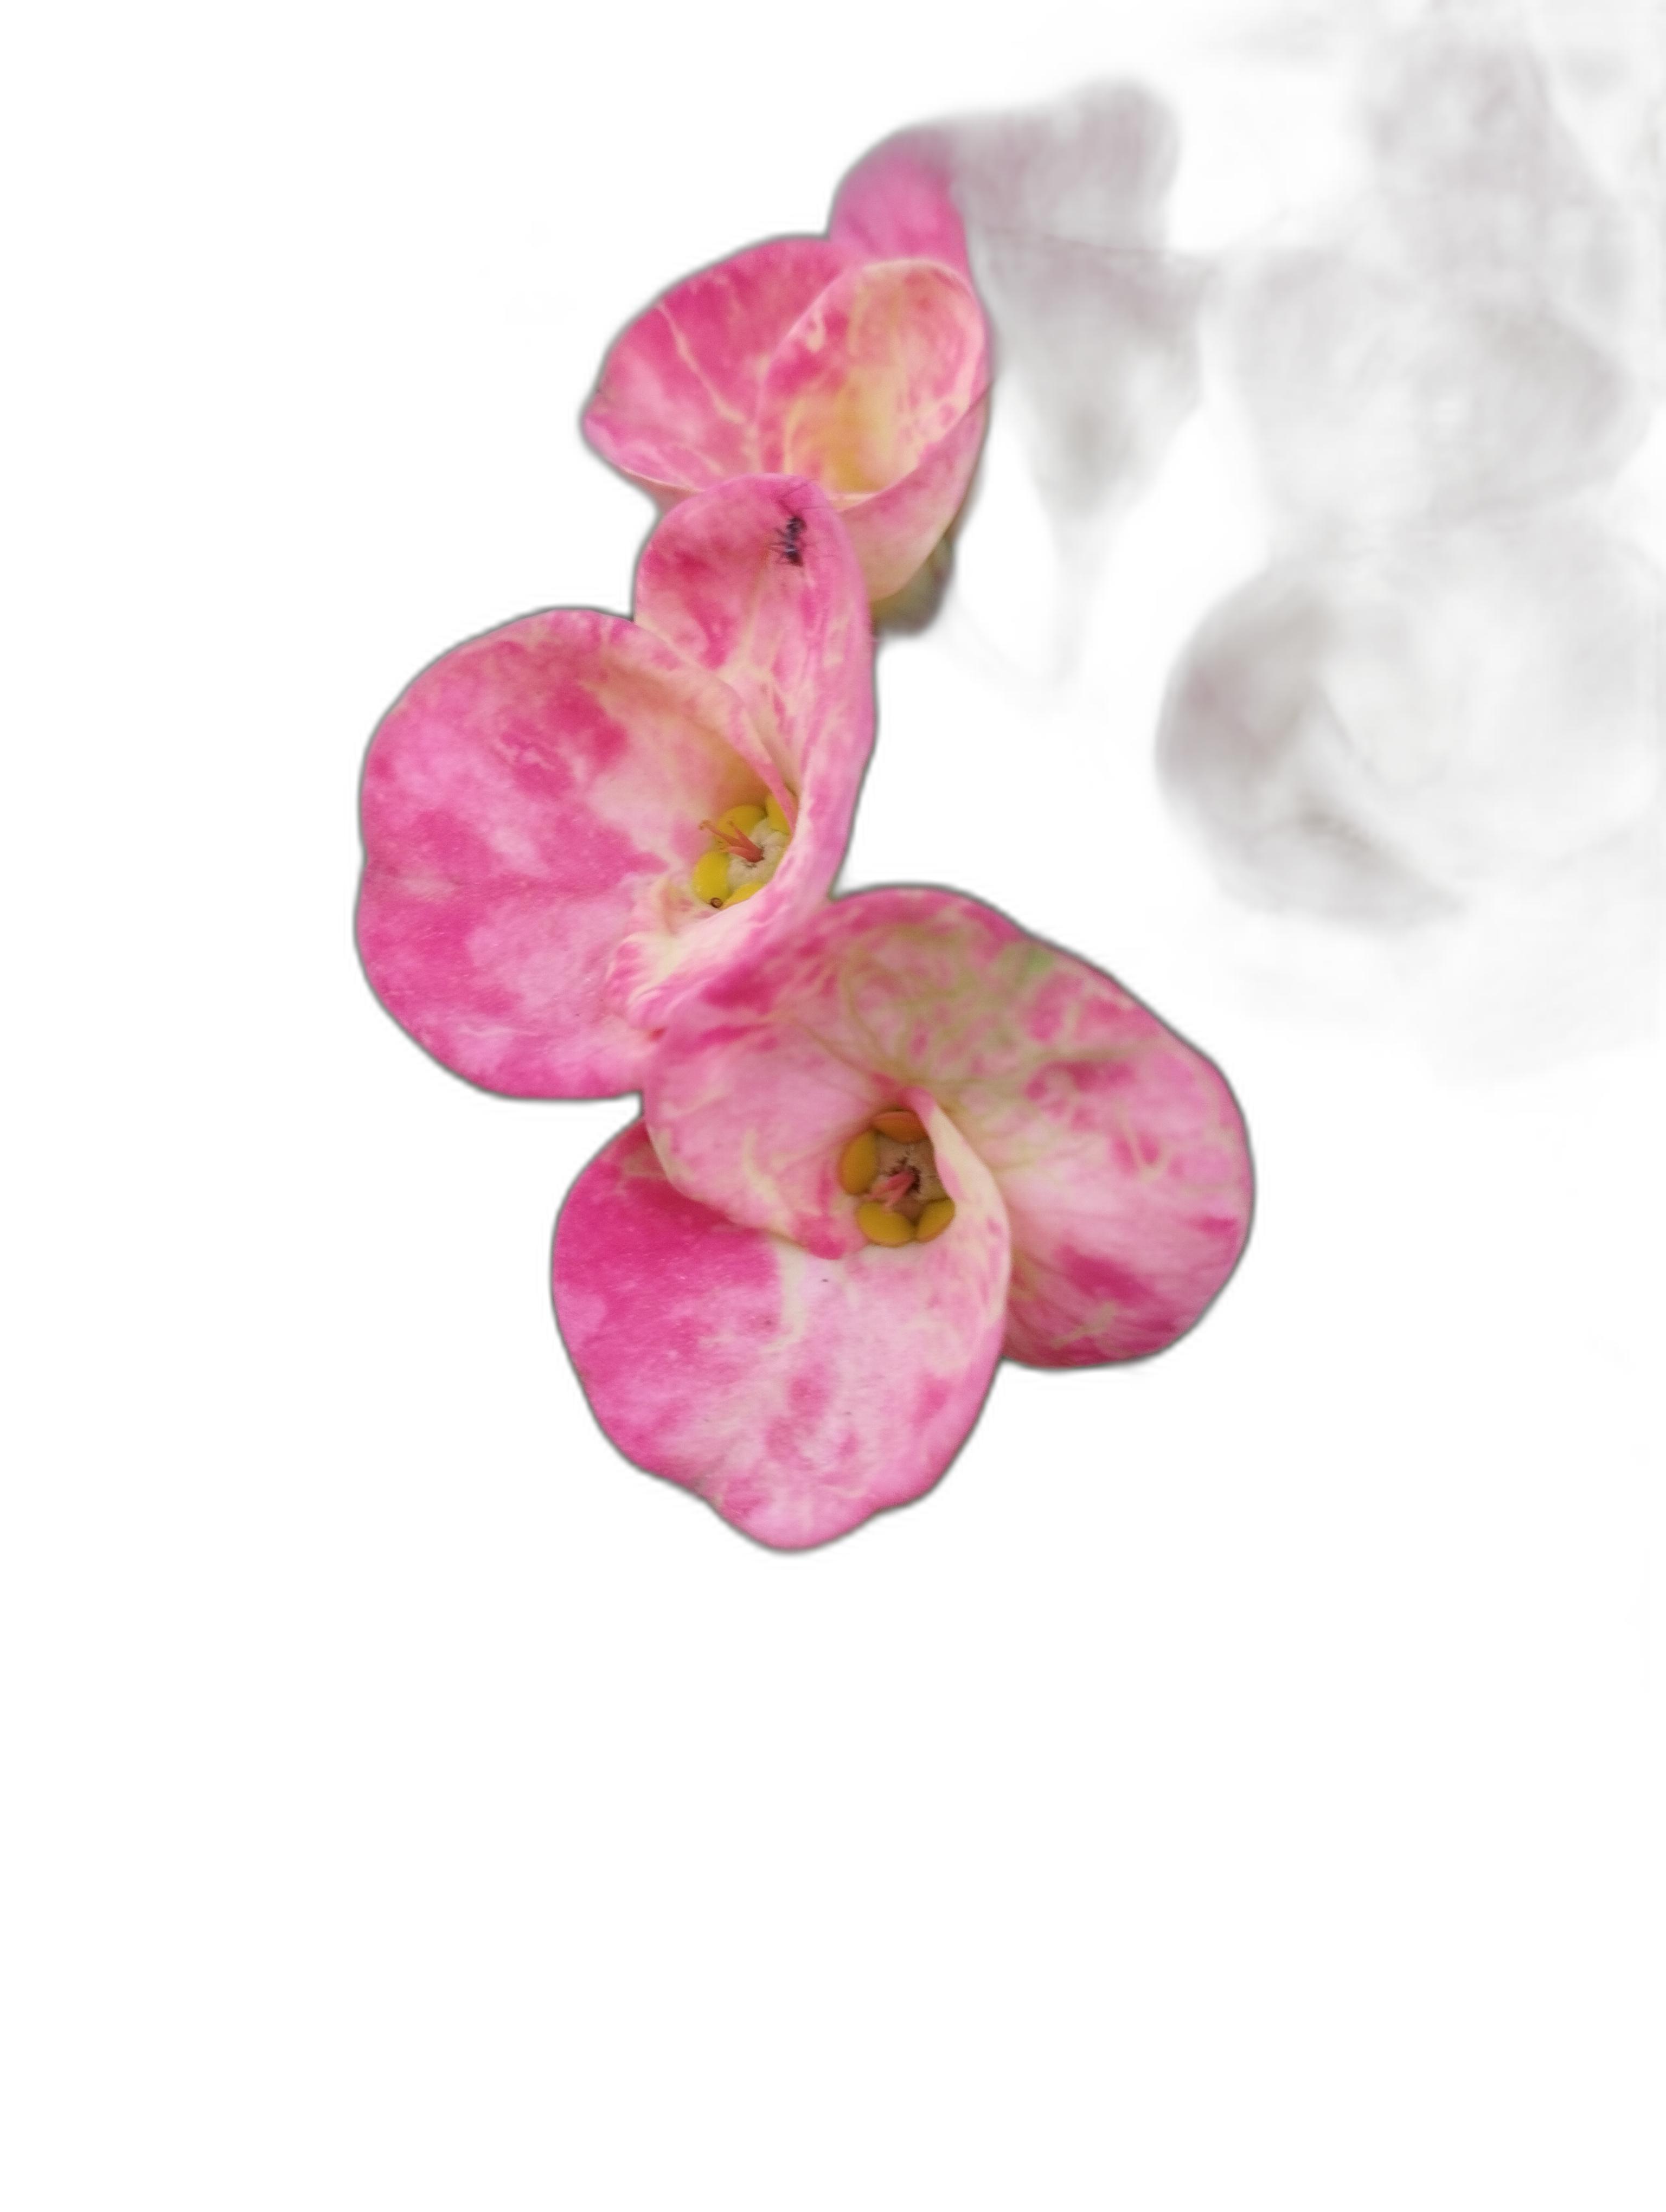
Label: Crown of thorns